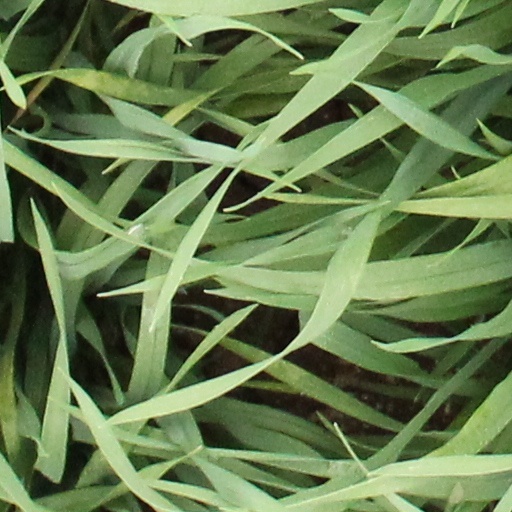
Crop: wheat